SAO (biscuit)

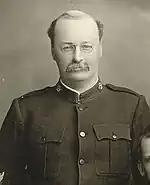
Arthor Arnott, for whom the biscuits may have been named.

The origin of the name "SAO" is unknown. A widely held belief is that the name is an acronym for "Salvation Army Officer", and was named for Arthur, one of the Arnott brothers, who was indeed an officer in the Salvation Army. The Salvation Army Australia somewhat cautiously mentions this on its website, calling it "Arguably Fact" and saying "...it is understood they named it in honour of their brother Arthur Arnott, a Salvation Army Officer. In the 1993 book "The Story of Arnott's Famous Biscuits", Ross Arnott states that "Sao" was the name of a sailing boat which his grandfather (Arnott's founder William Arnott) saw on Lake Macquarie, of which he said "That would make a good name for a biscuit."